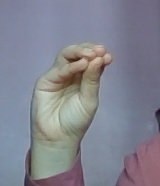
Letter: ha